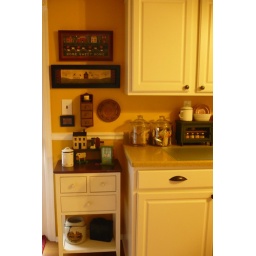
New Little table in kitchen